Ballinderry Sword

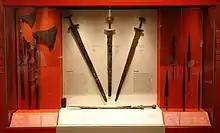
Other 11th-century Irish swords, National Museum of Ireland

The blade on the sword is very wide, which is typical of Viking swords. The blade tapers to a point and is 79 centimeters long. The blade has an inscription of , a Rhineland manufacturer. About 200 of these blades have been discovered as far away as Russia, suggesting that this was the early equivalent of an "international brand". While the blade was imported, the hilt and pommel were made by Vikings. The upper side bears the name , which seems to connect it to a Norwegian craftsman of that name.